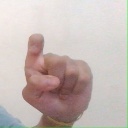
अक्षर: इ